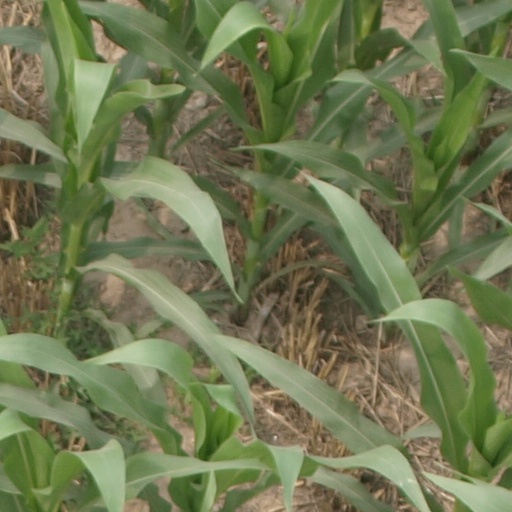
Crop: maize; corn